James Laing (doctor)

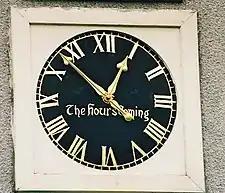
Clock with 61 minutes presented by James Laing to Crimond Church

Under Laing's will, his estate at Haddo went to William John Laing, and the Union Estate on Dominica to Allan Stewart Laing. Laing's trustees were the solicitor Abel Jenkins, and Allan Stewart Laing.